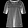
Label: T - shirt / top